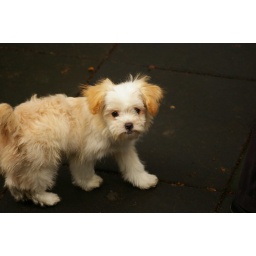
A rather cute dog that was out running around the children's playground park on Shamian Island, Guangzhou China.